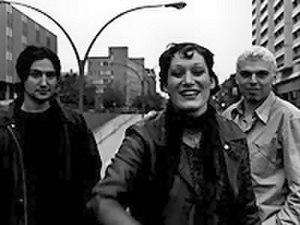
Photo des Lili Fatale à Montréal en 1999. Photographe
Les Lili Fatale est un groupe de rock indépendant canadien, originaire de Montréal, au Québec. Leur musique a, comme trame de fond, une vision ouverte sur la musique pop-rock-électro depuis les années 1960. Les grands mouvements de leur démarche artistique sont la rencontre entre la pop française et britannique, la coldwave, l’électro et le rock indépendant. Le résultat est une mosaïque rétro-futuriste, parfois pesante, parfois festive, éclatée, sentimentale, qui invite souvent à danser. Nathalie Courchesne, Richard Binette et Uranian Valcéanu en sont les trois membres fondateurs.